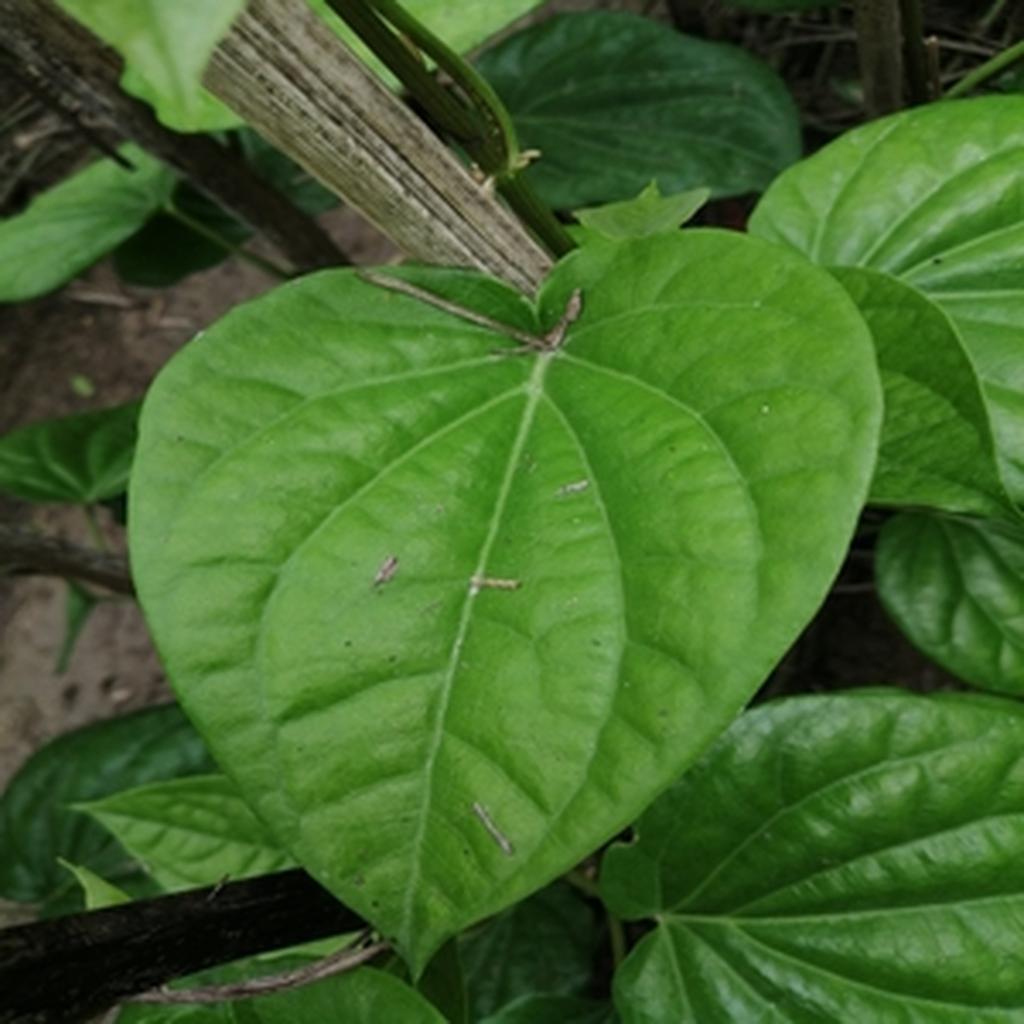
Label: Healthy_Leaf